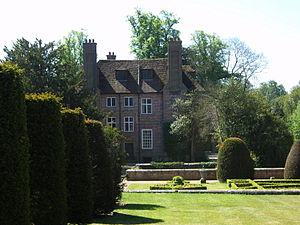
Orgueil et Préjugés est une coproduction américano-franco-britannique réalisée par Joe Wright, sortie en 2005. Alors que cette œuvre majeure de la littérature anglaise a donné lieu à de très nombreuses adaptations télévisées depuis 1938, la dernière adaptation de la BBC datant de 1995, il ne s'agit que de la deuxième tentative de la porter sur grand écran, la première étant le film en noir et blanc de Robert Z. Leonard sorti en 1940, avec Greer Garson et Laurence Olivier.